Dalrymple railway station

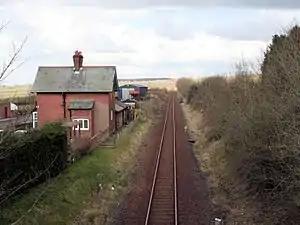
The site of Dalrymple in 2008

Dalrymple railway station was a railway station serving the village of Dalrymple, East Ayrshire, Scotland. The station was originally part of the Ayr and Maybole Junction Railway (and later the Glasgow and South Western Railway).